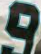
Number: 9